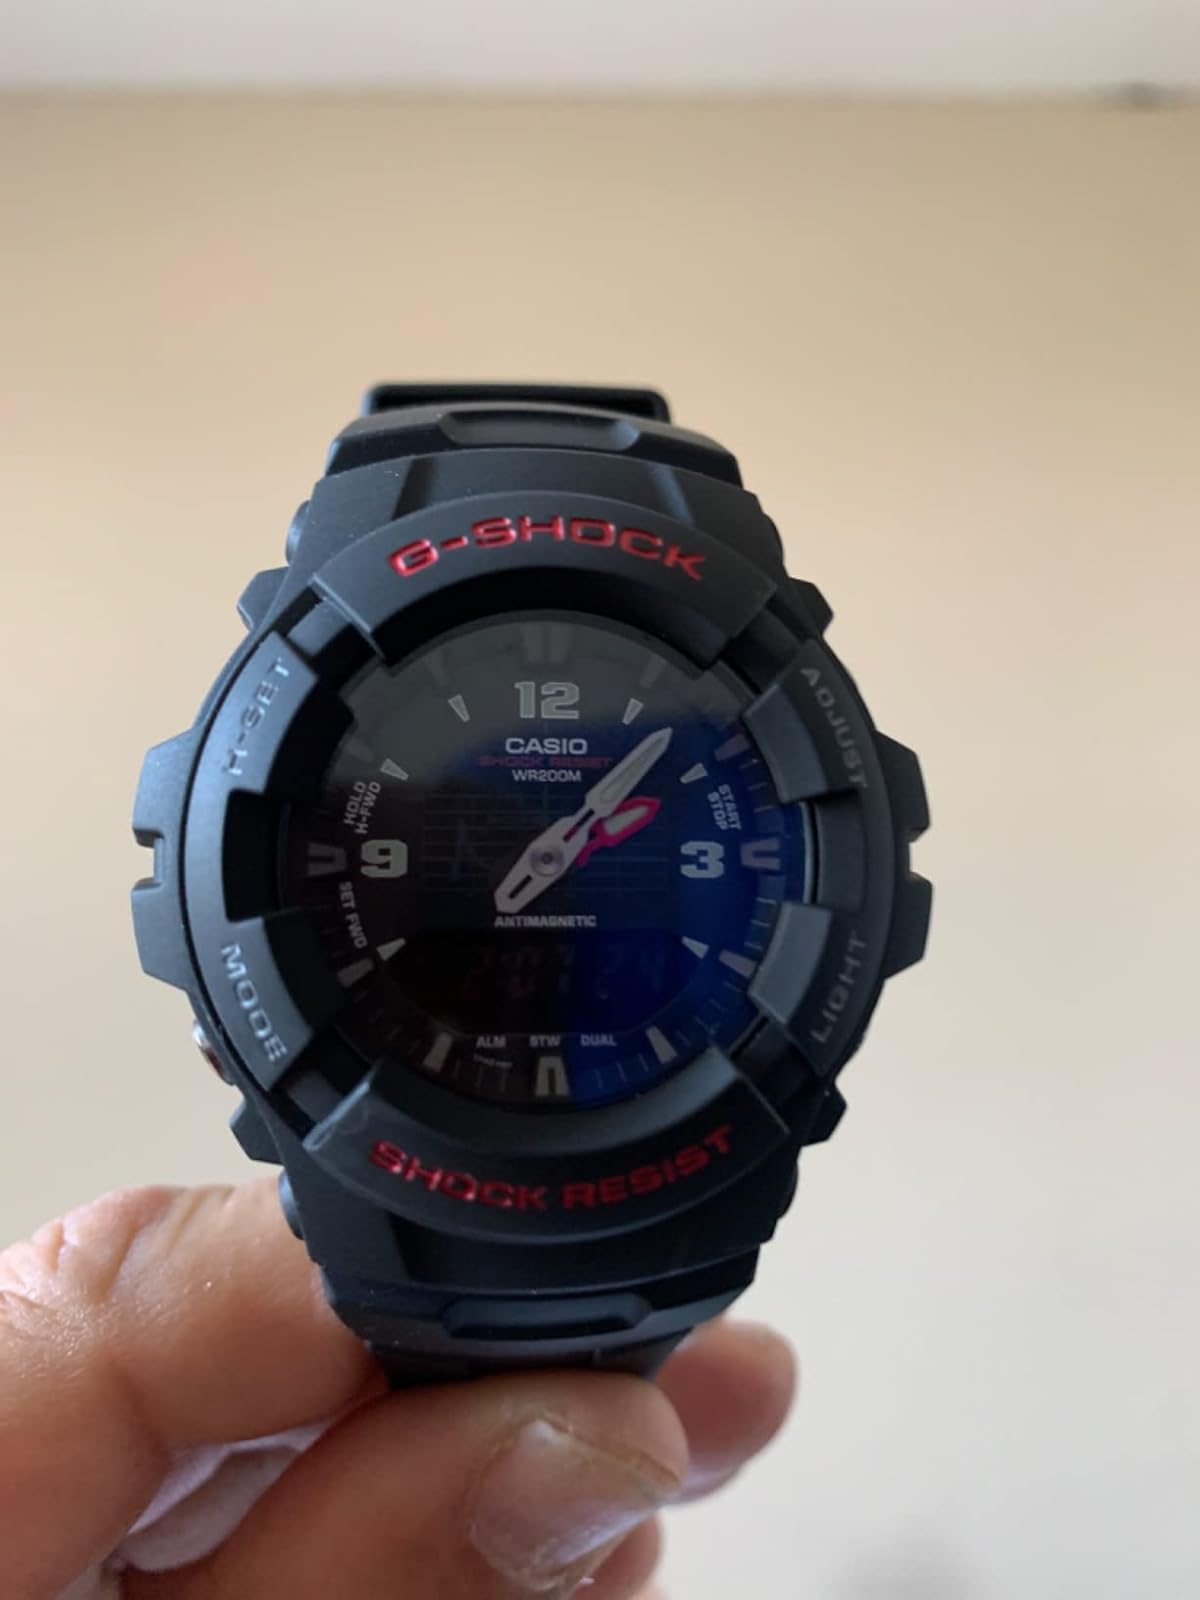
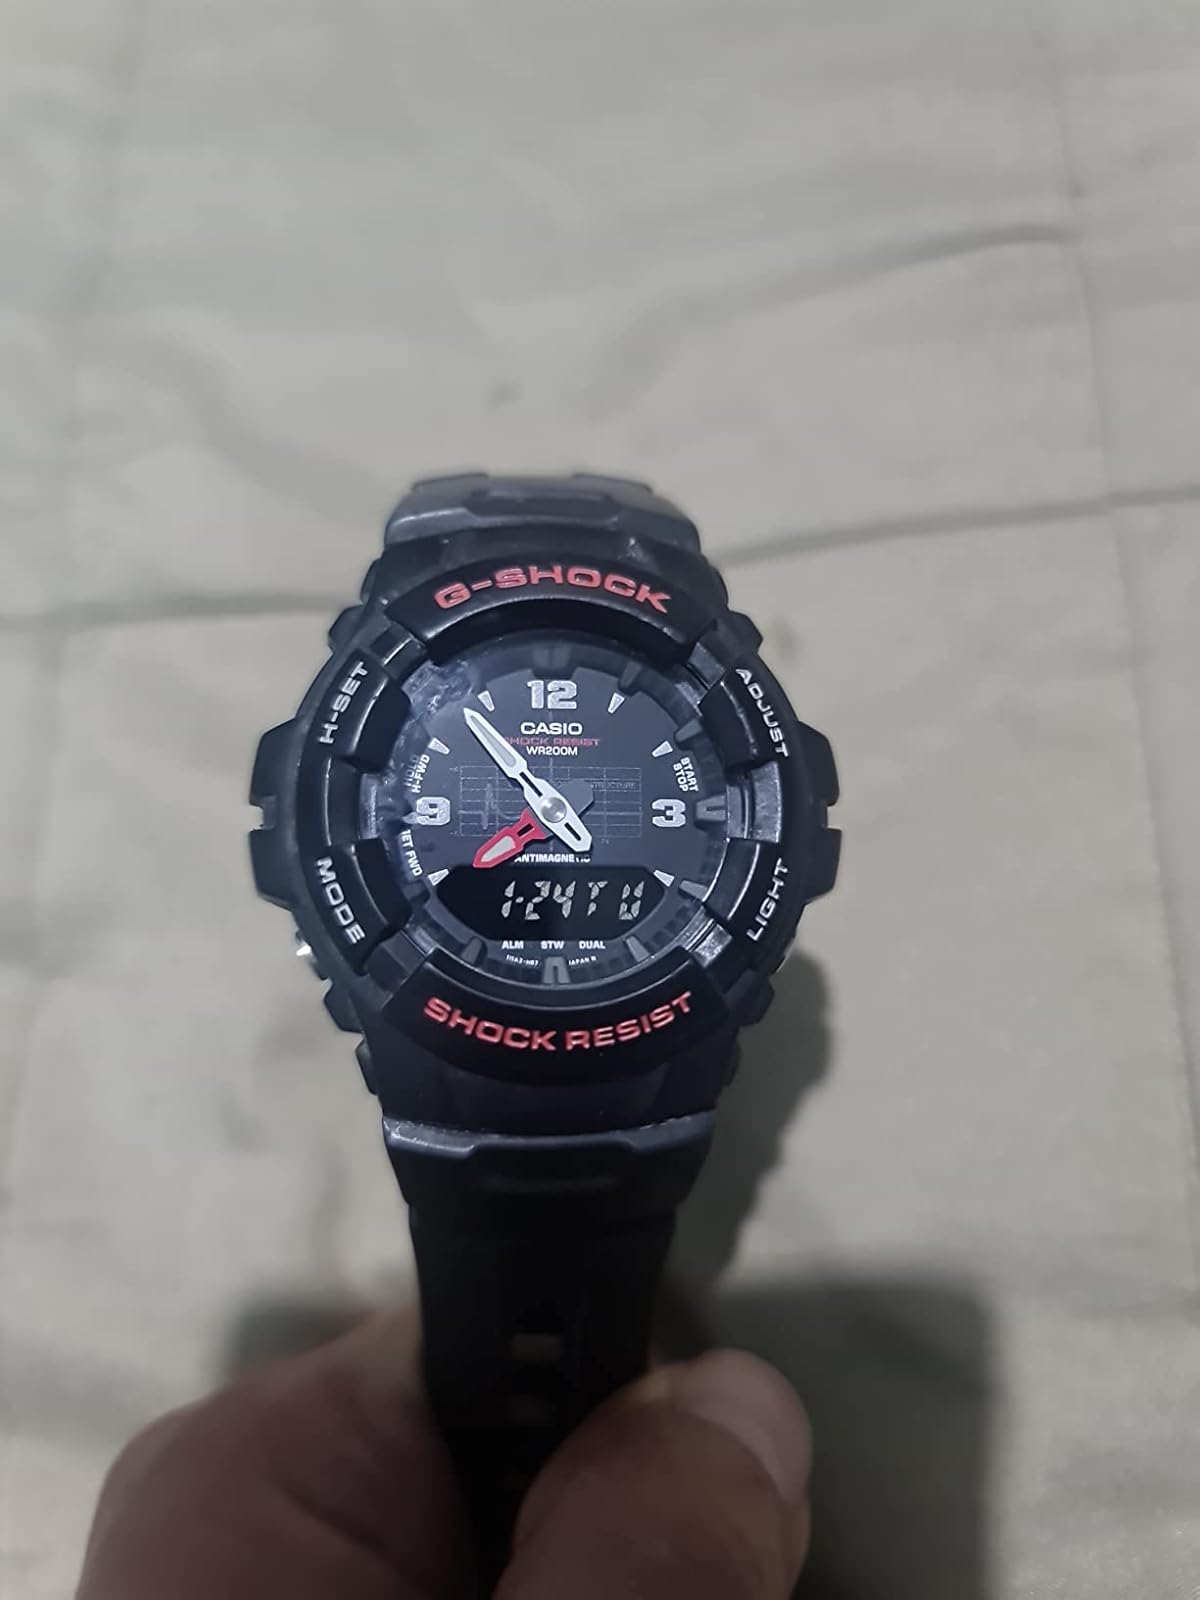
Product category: accessories_watch
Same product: yes